Rockefeller Center

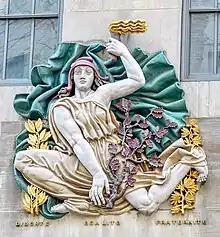
"Gallic Freedom" by Alfred Janniot, decorates La Maison Francaise

The east side of Sixth Avenue, officially known as Avenue of the Americas, contains most of the buildings that were built specifically for the proposed radio complex. These buildings, which comprise "Radio City", are 1230 Avenue of the Americas, 30 Rockefeller Plaza, Radio City Music Hall and 1270 Avenue of the Americas. The idea for an integrated media complex somewhere came in 1920, when Owen D. Young, the chairman of RCA parent General Electric, suggested that RCA combine its then-disparate offices into one location.